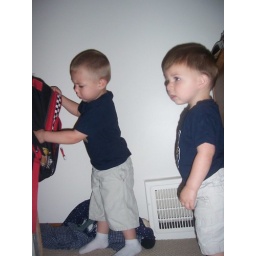
Looking to see what is in John's book bag